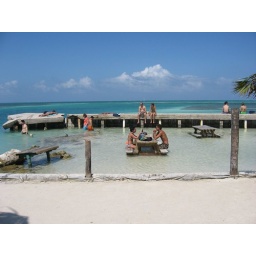
picnic tables in the water